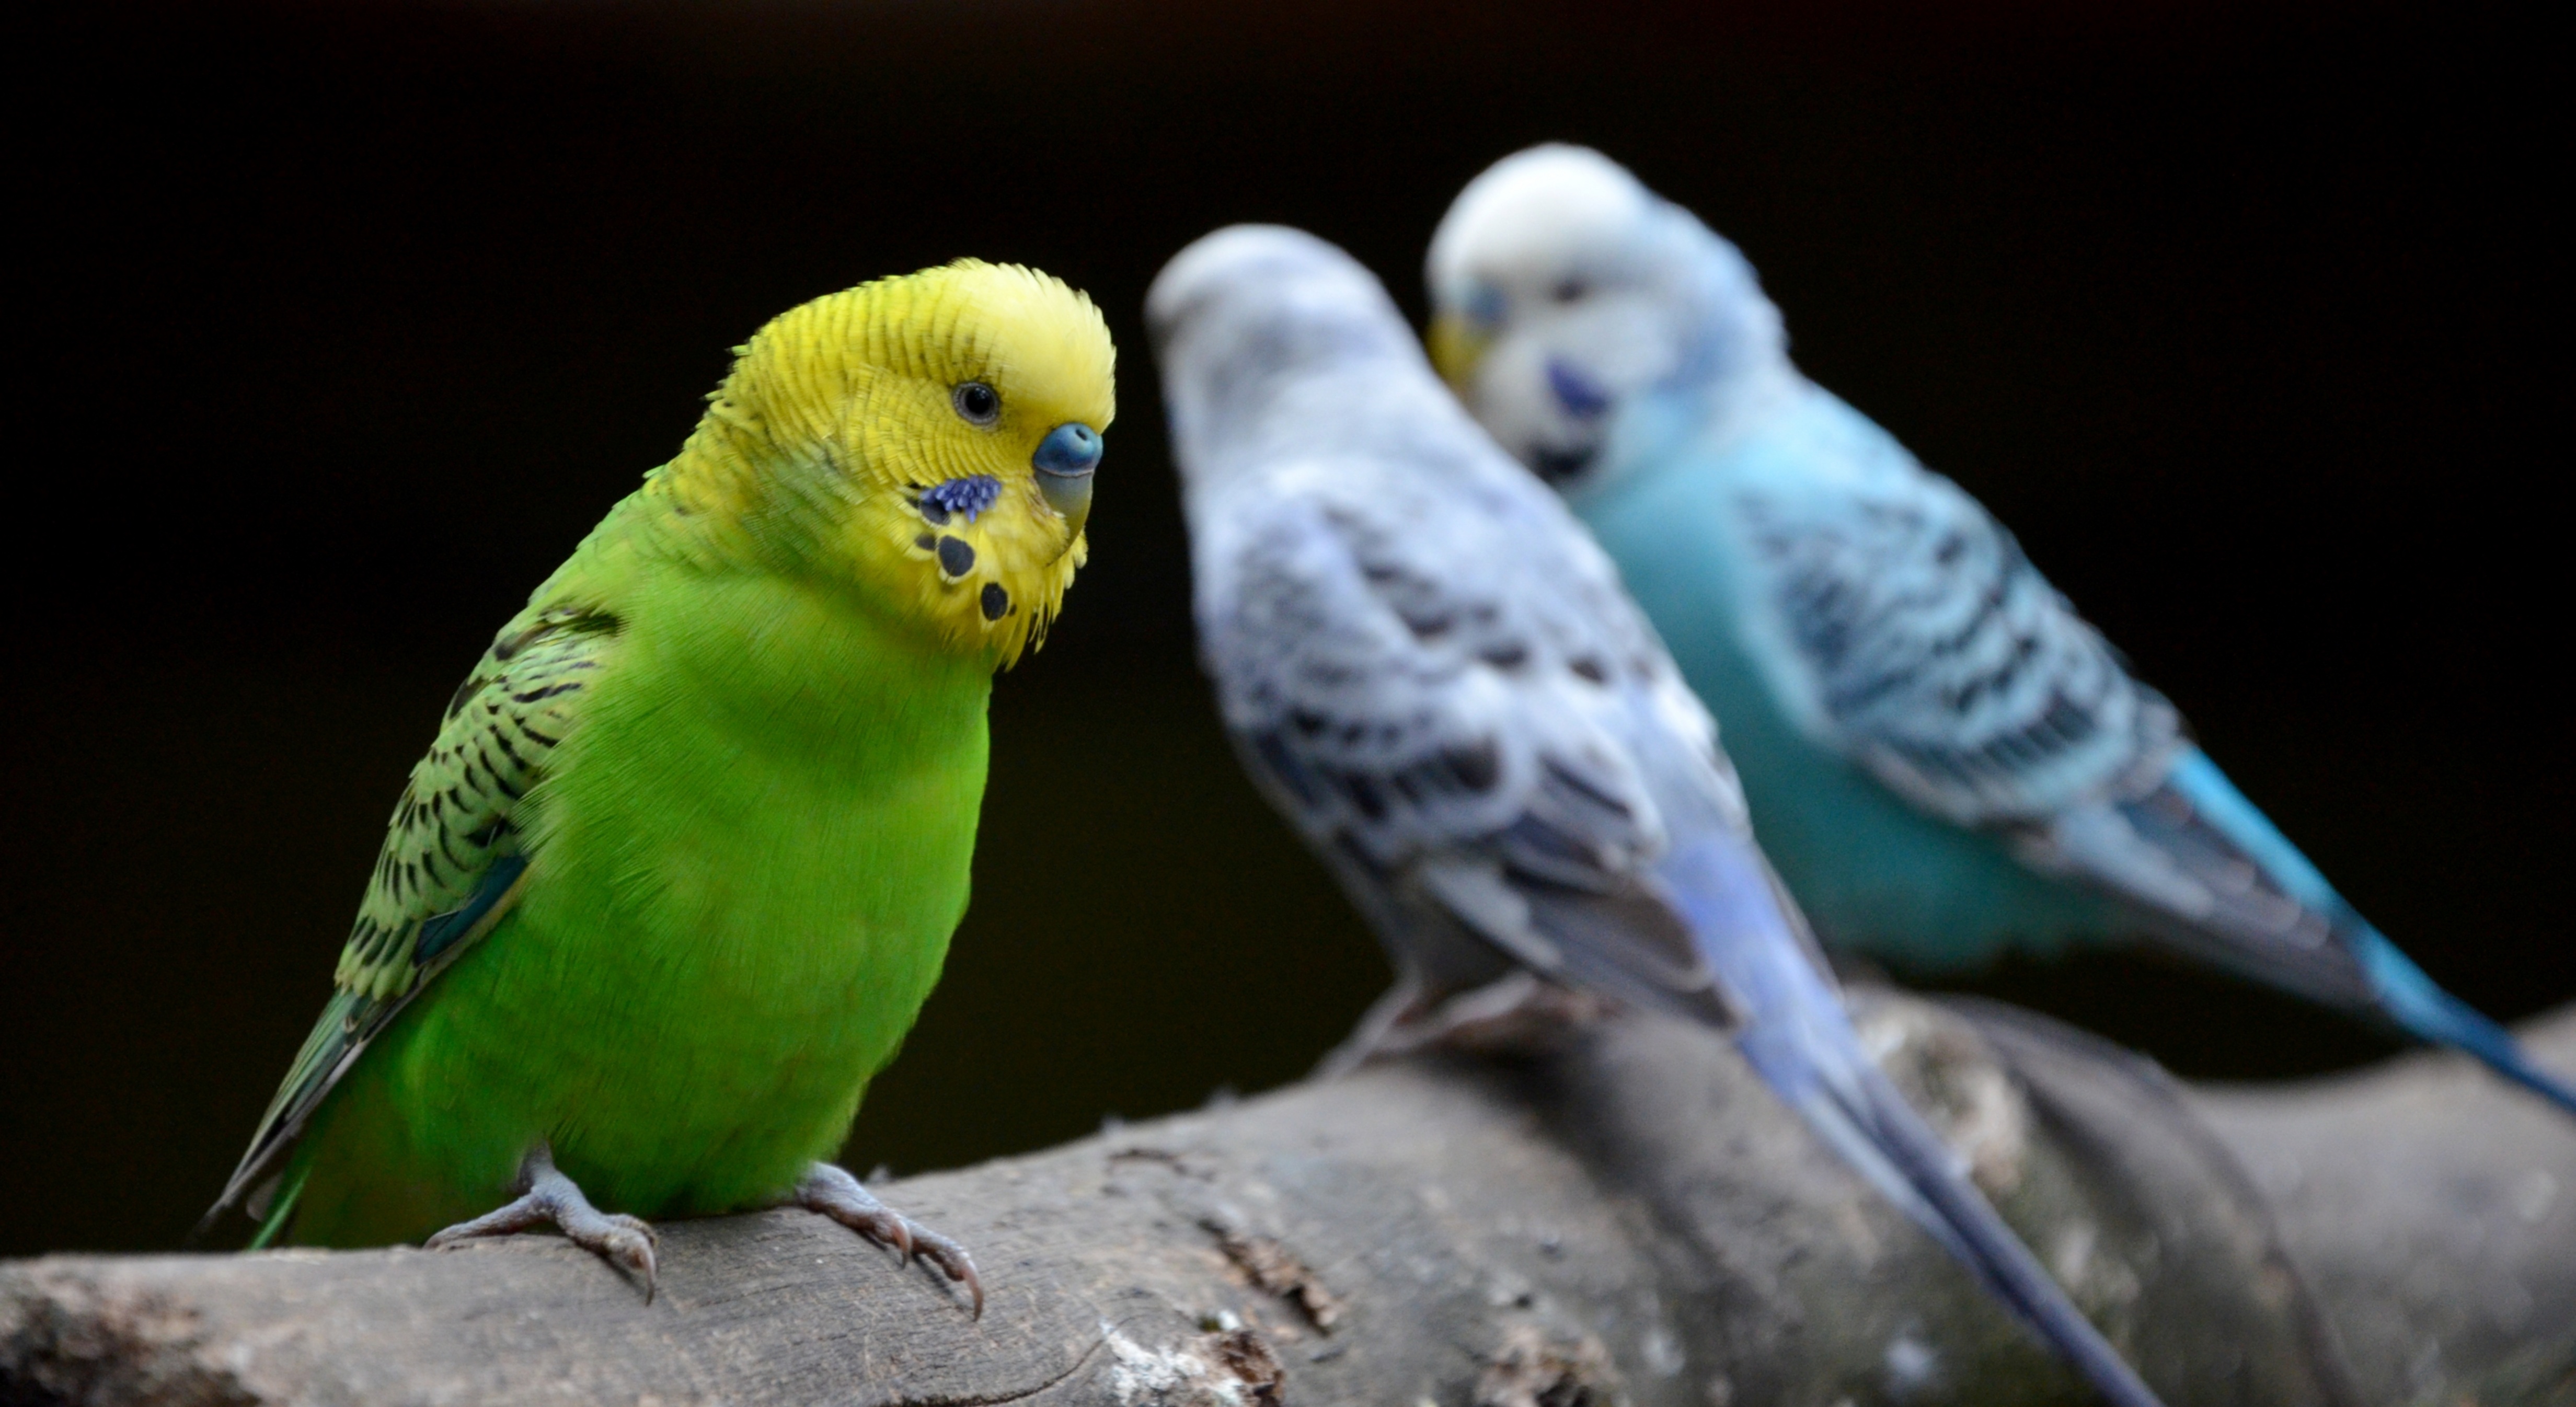
bird, wing, wildlife, zoo, green, beak, blue, fauna, vertebrate, parrot, parakeet, common pet parakeet